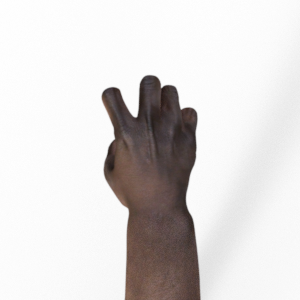
Label: rock